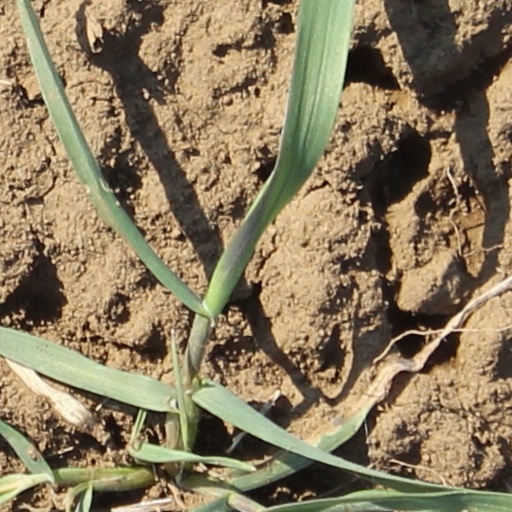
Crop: wheat